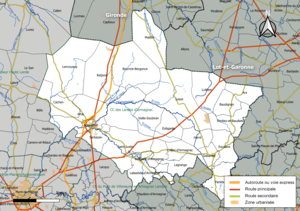
Carte géographique de la Communauté de communes des Landes d'Armagnac, département des Landes, France. Composition au 1er janvier 2019.
La communauté de communes des Landes d'Armagnac est une communauté de communes française, située dans le département des Landes et la région Nouvelle-Aquitaine